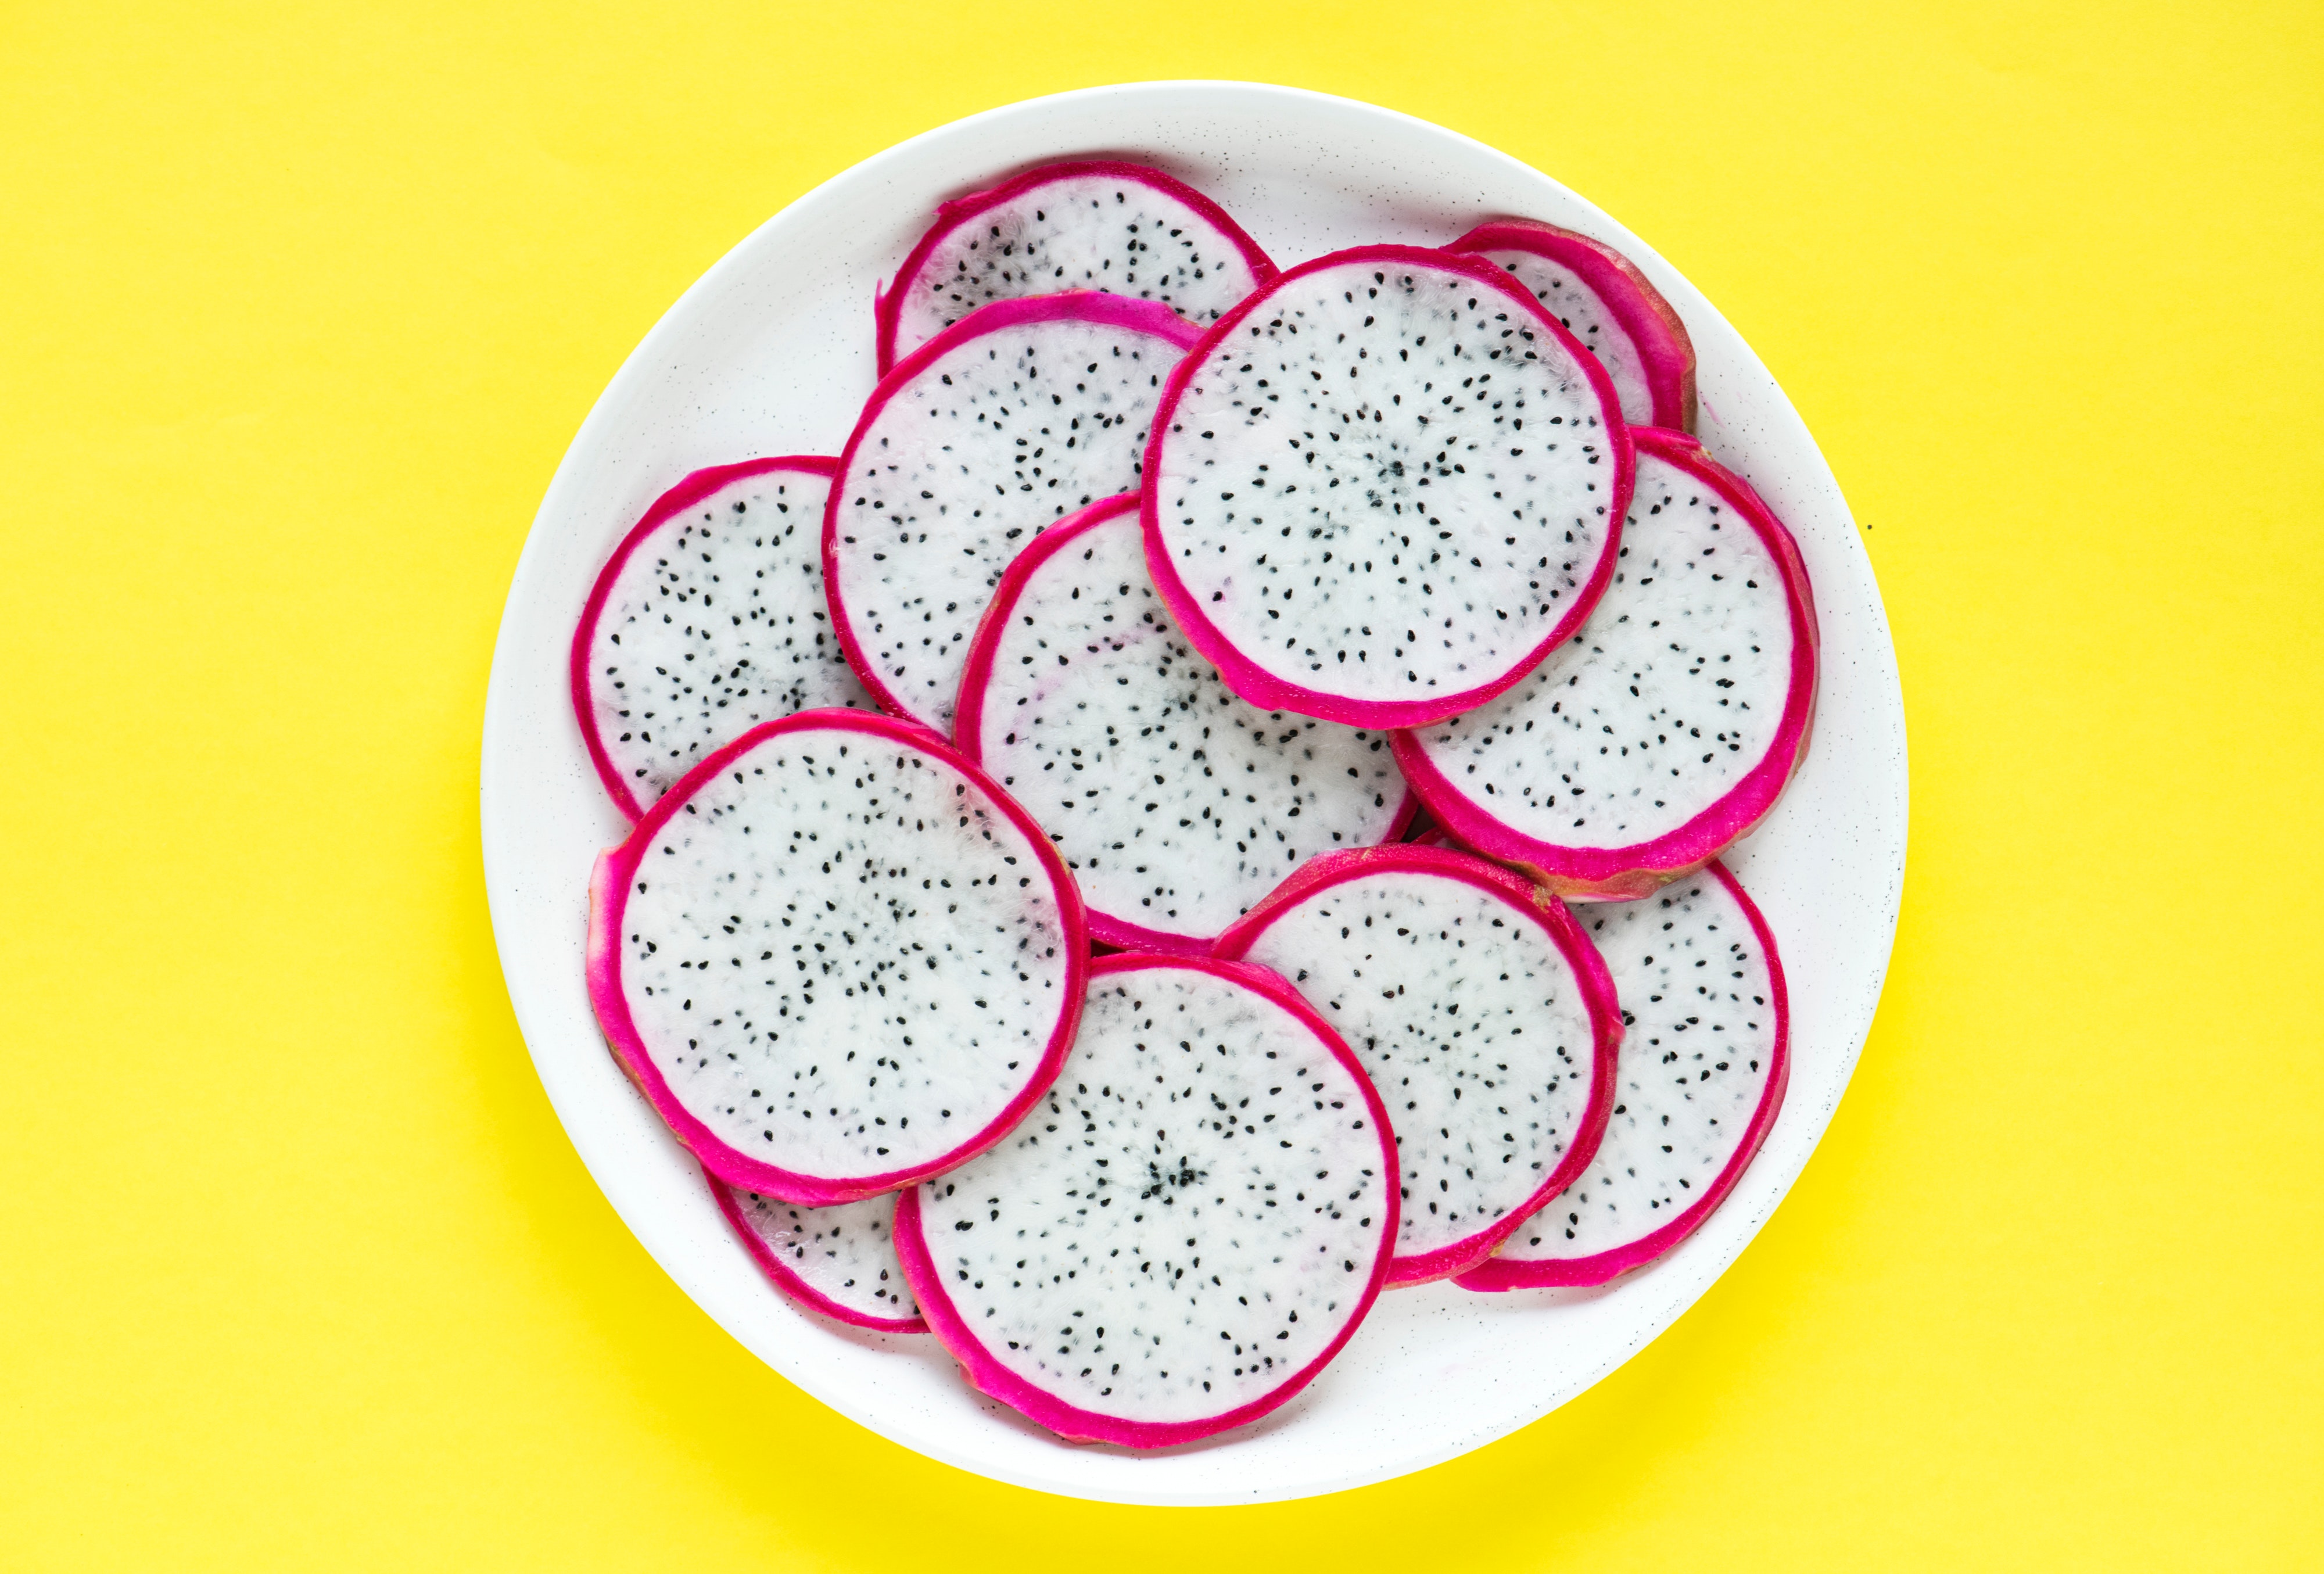
produce, fruit, food, circle, font